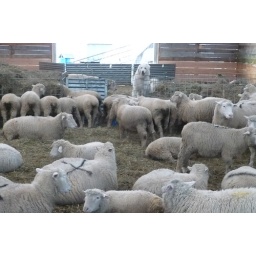
sheep dog watching over